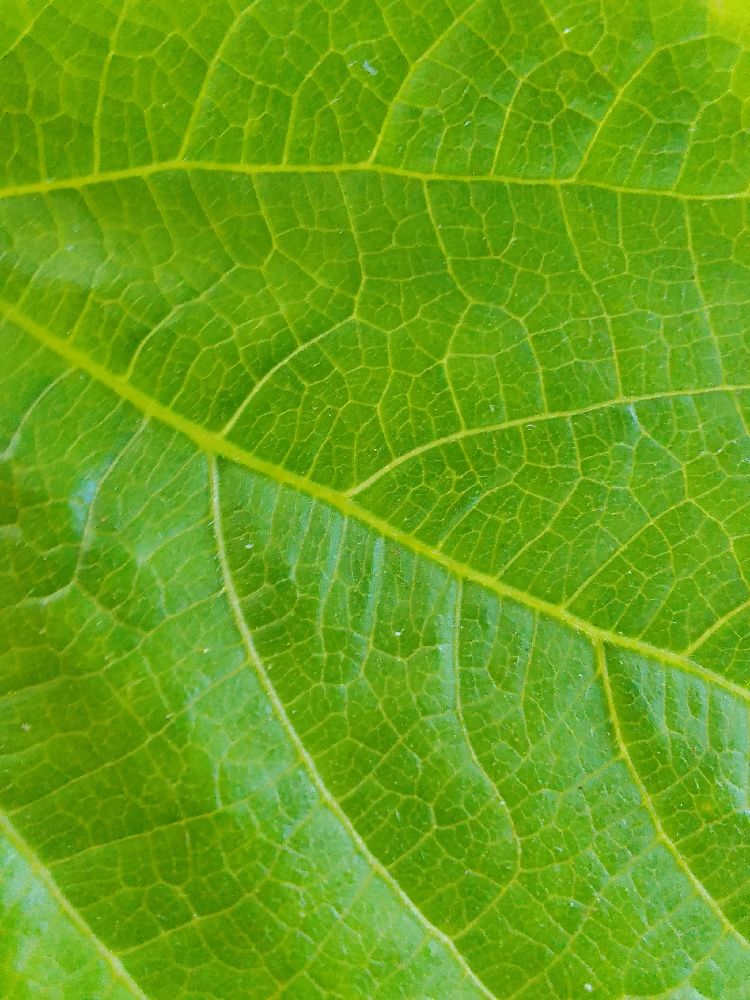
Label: healthy